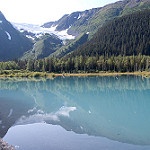
Label: glacier